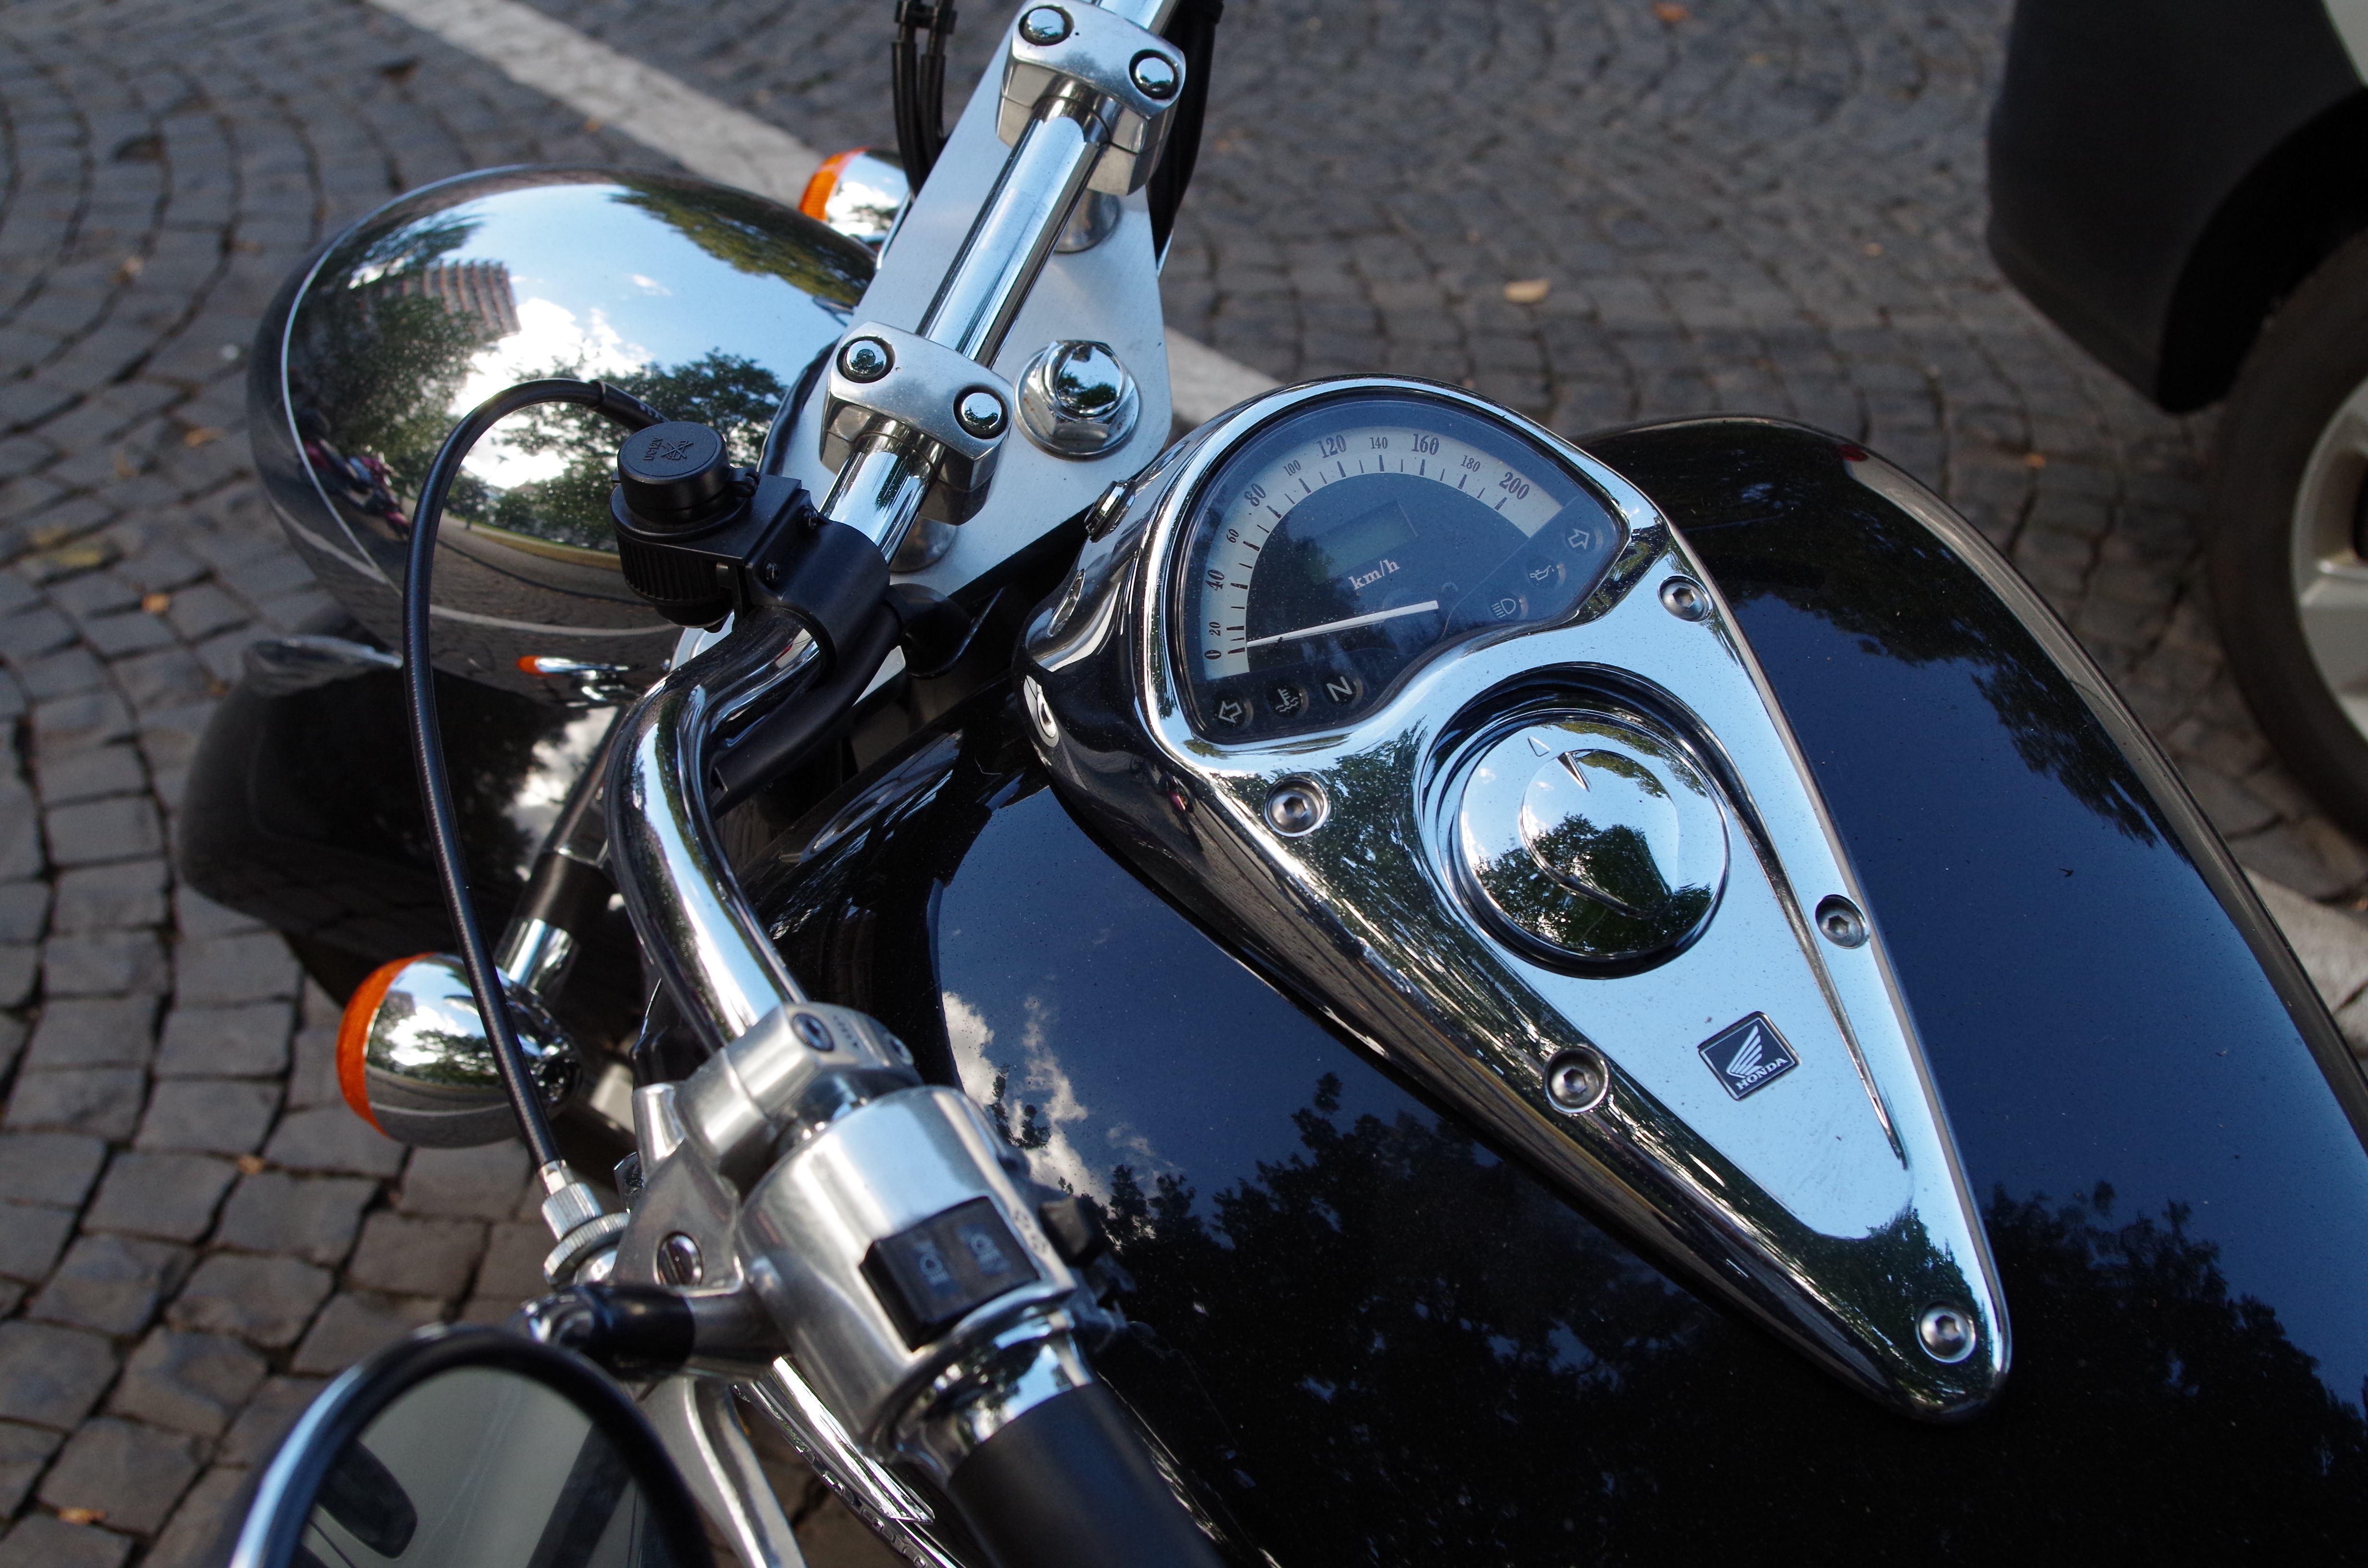
car, wheel, window, counter, vehicle, motorcycle, motor, chopper, cruiser, motorcycling, the vehicle, standing motorcycle, a motorcycle, land vehicle, automobile make